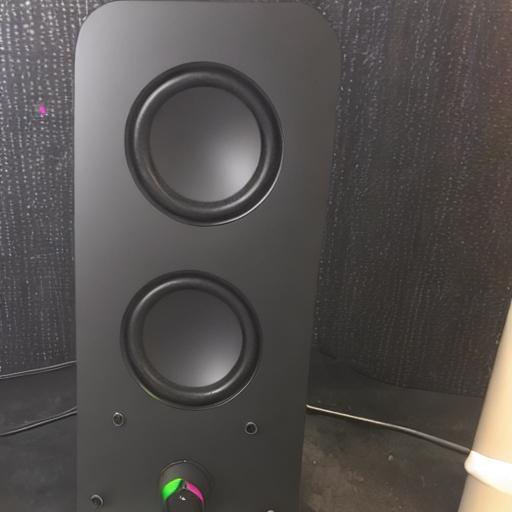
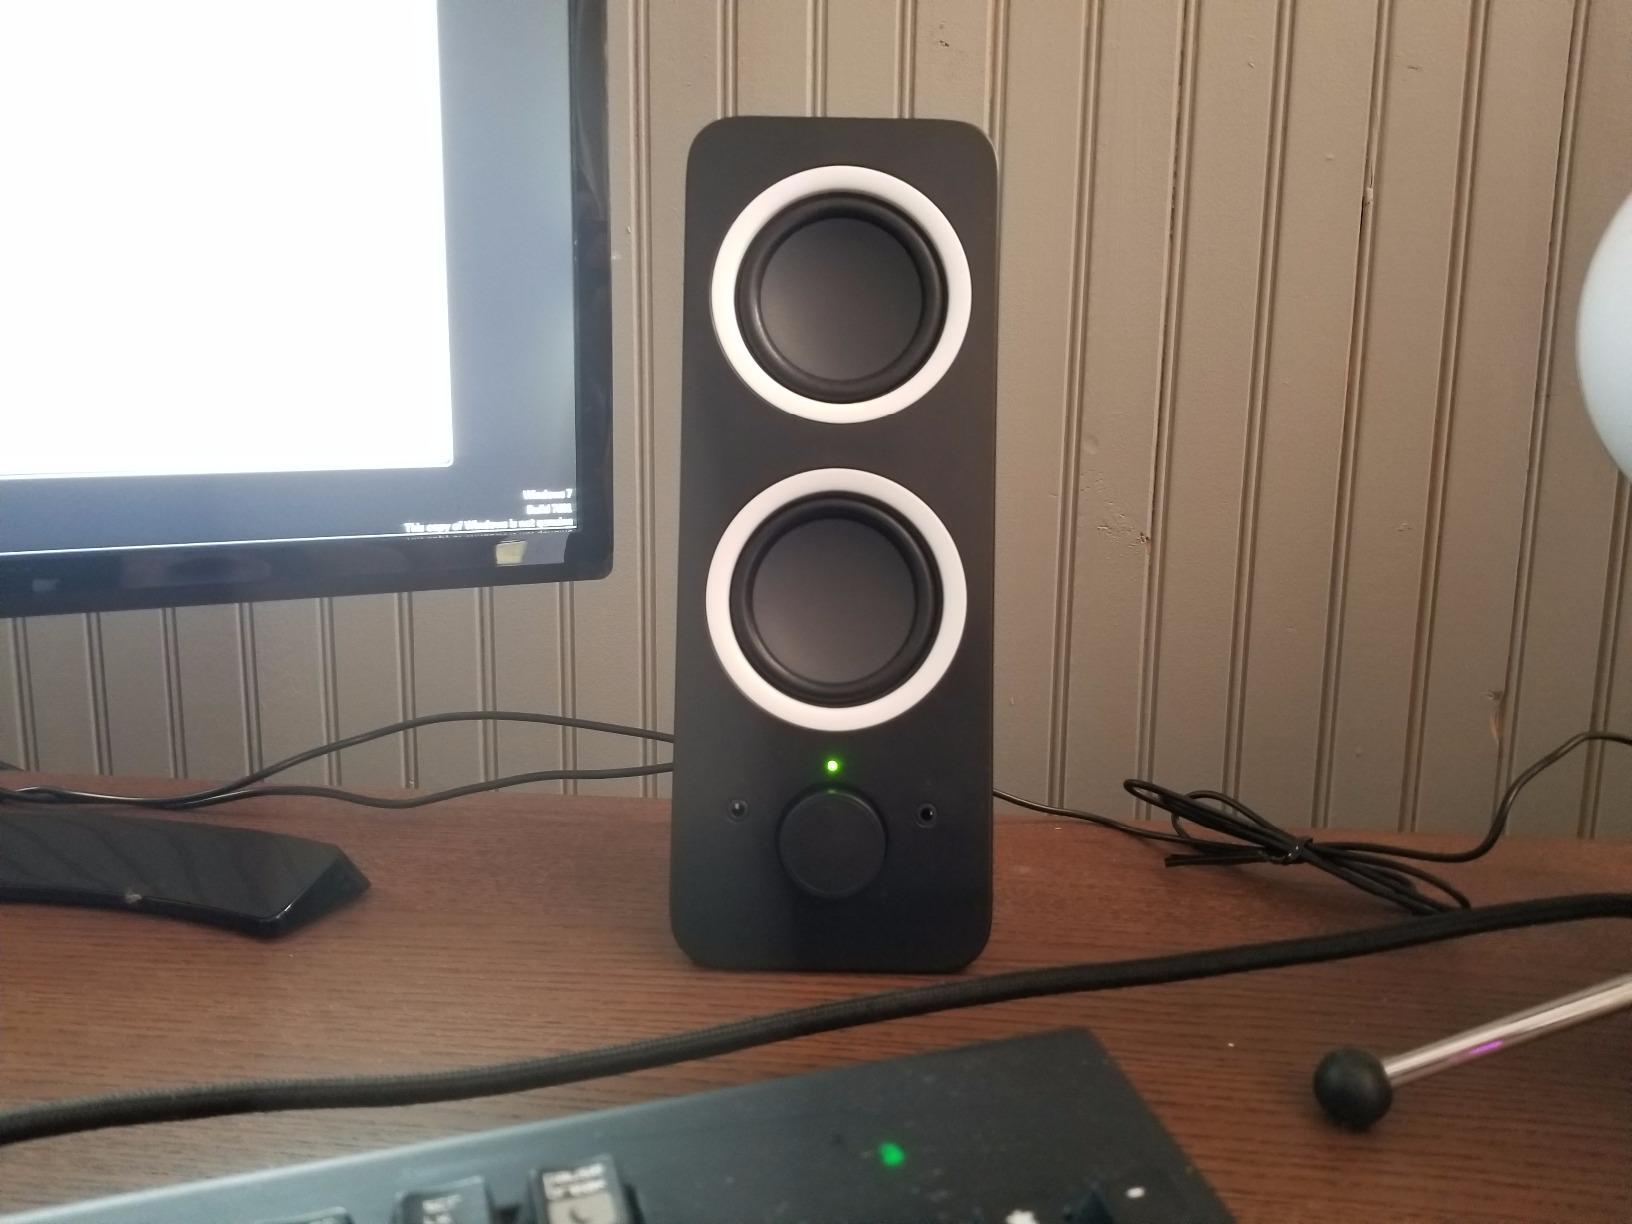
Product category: speaker
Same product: no